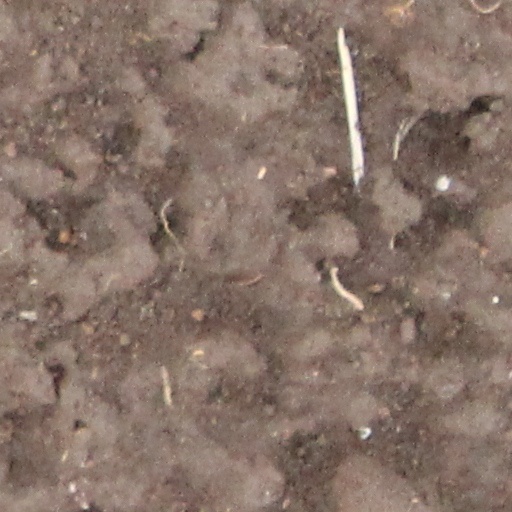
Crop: wheat